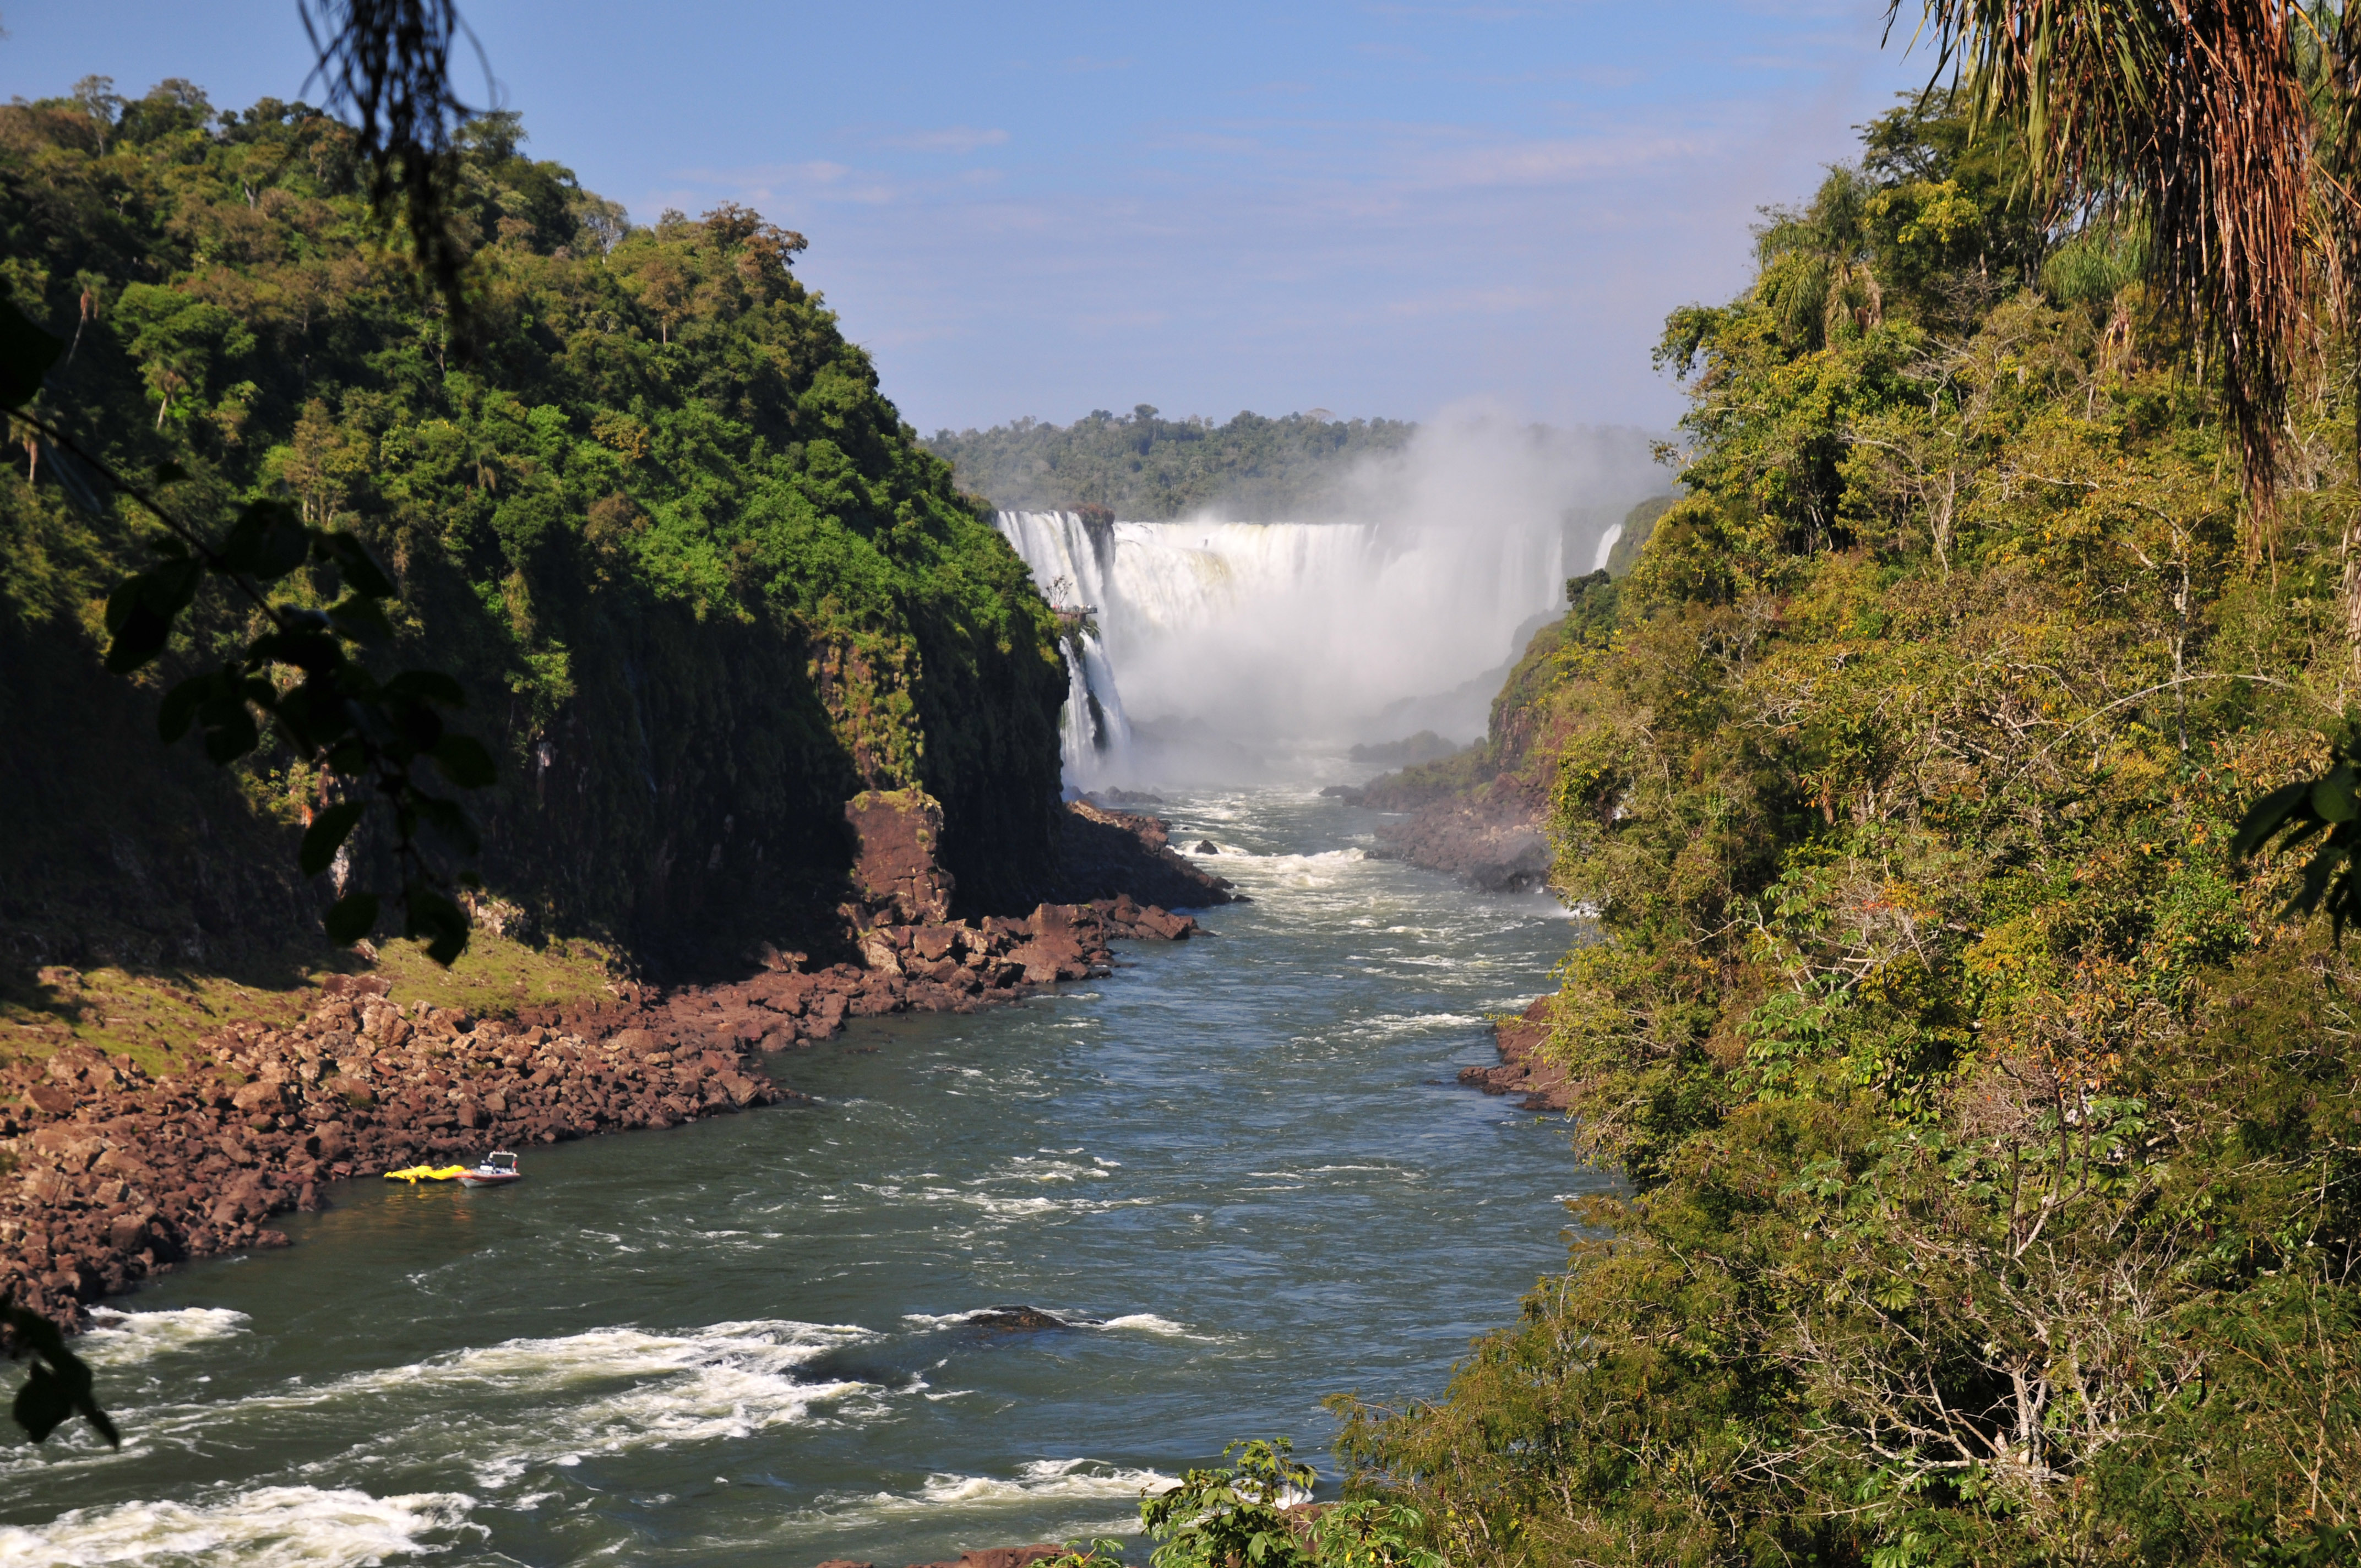
landscape, coast, water, nature, waterfall, wilderness, river, cliff, stream, autumn, rapid, reservoir, nikon, terrain, body of water, argentina, brasil, iguazu, water feature, d300, approved